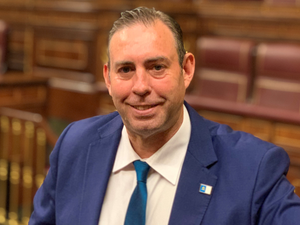
Alfonso Rodríguez Gómez de Celis [alˈfõnso roˈðɾiɣɛθ ˈɡomɛð ðe ˈθelis] est un homme politique espagnol membre du Parti socialiste ouvrier espagnol, né le 29 juillet 1970 à Séville.
José Antonio Rodríguez Salas, né le 20 octobre 1965, est un homme politique espagnol membre du Parti socialiste ouvrier espagnol.